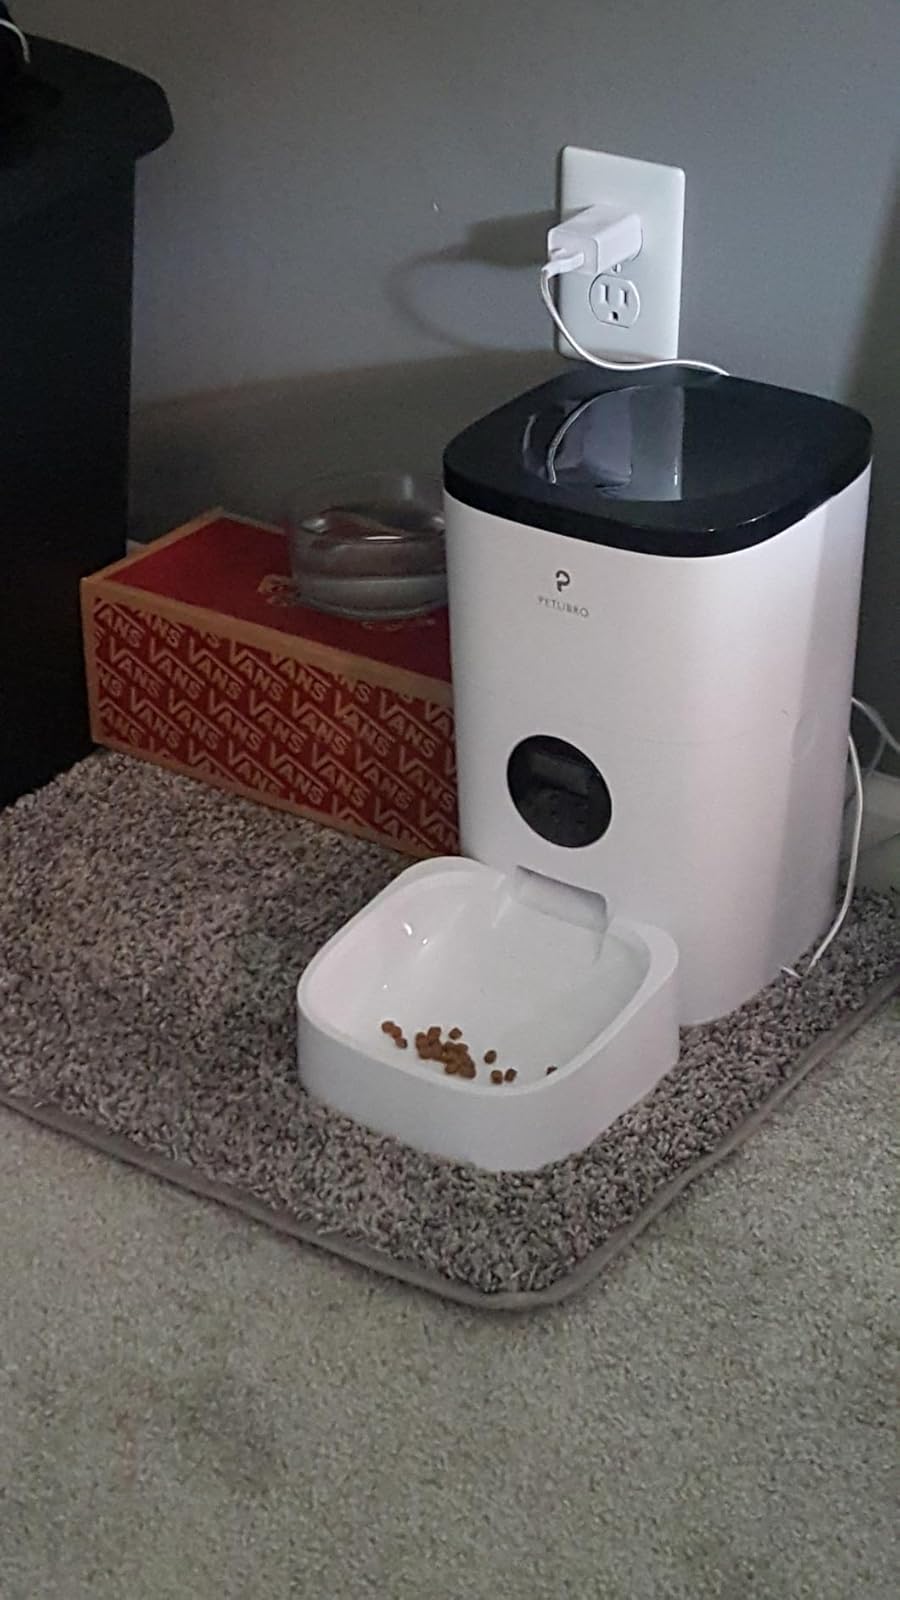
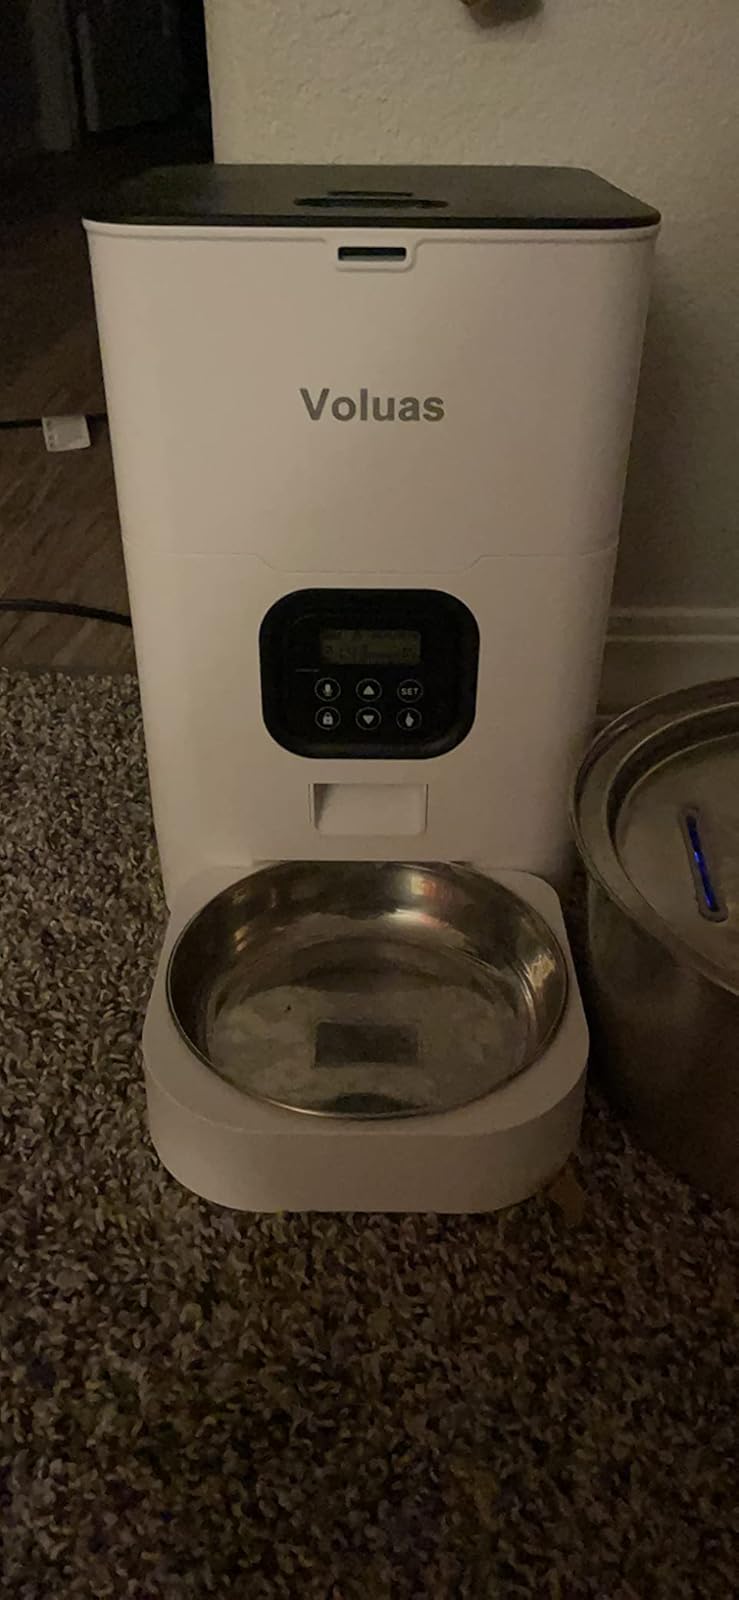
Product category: items_feeder
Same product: no